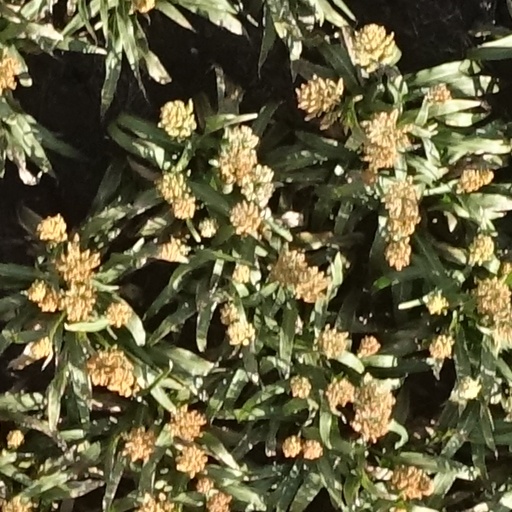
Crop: sorghum